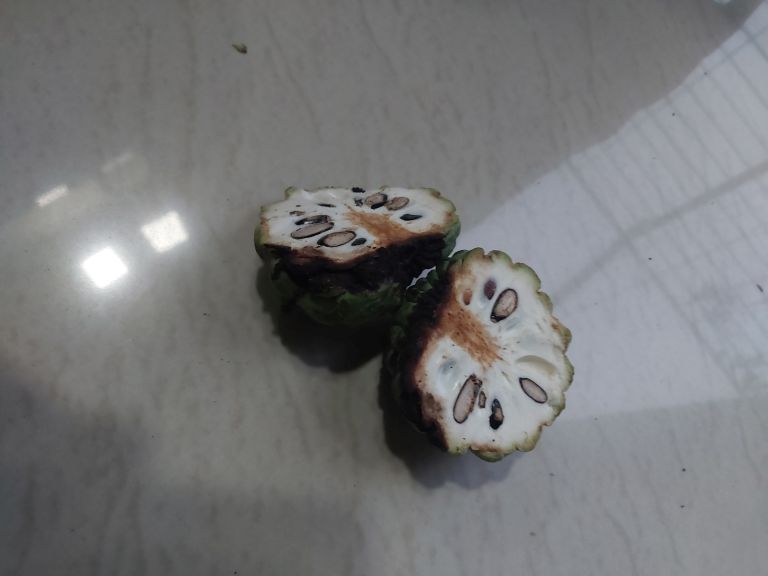
Disease label: Diplodia Rot